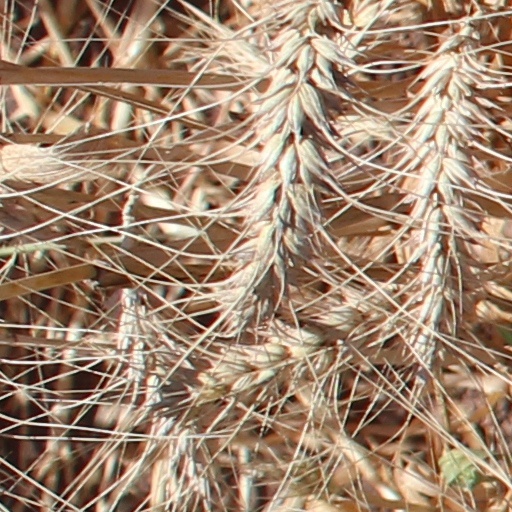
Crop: wheat